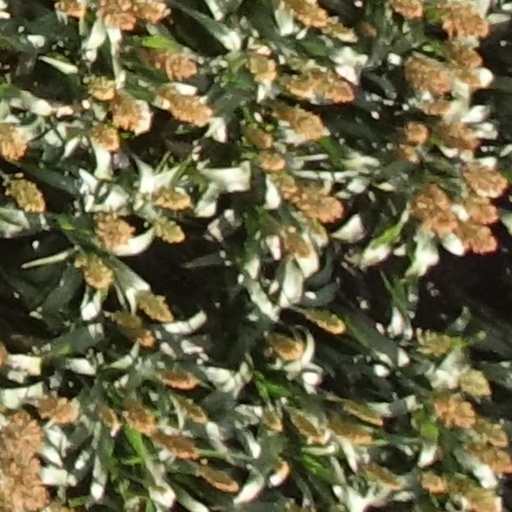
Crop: sorghum